Charles-Daniel de Meuron

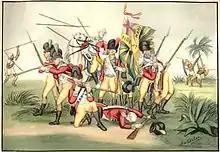
The Seringapatnam battle (1799) - After 1796, the regiment changed from a blue Dutch uniform to the English red

The regiment was plagued with problems, partly from the prickly personality of the founder. Although hired by the Dutch, the Dutch saw the regiment as being favourable to the French. Charles-Daniel tried to impress upon the Dutch that he was against the French. He became very unpopular among his officers, many of whom mutinied, as well as the Governor of the Cape, Van Plettenberg. Even before the Regiment left for the Cape, they had an outbreak of smallpox at the Ile d'Oleron in the west of France. The subsequent shortfall of 380 men was made up by an intake of prisoners from jails in Paris. The original composition was made up of two-thirds Swiss and the remainder of Germans and others. The 800 strong regiment finally left France and a hurricane caused further delay during their journey to the Cape. They were reduced to half rations for eighty days and 300 men got scurvy and 103 died in en route. Twenty more died shortly after reaching cape Town. Some of the troops defected to join Boer farmers. De Meuron held the captain of the "Fier", d'Albarade, responsible and claimed that he had stocked the ship with illicit cargo and trading merchandise instead of sufficient provisions for the troops. This claim required the Dutch to hold the ship at the port for investigation. There were altercations between the French sailors and the remaining members of the Meuron Regiment resulting in the shooting of several sailors and causing trouble for the Dutch as there was nobody in control.